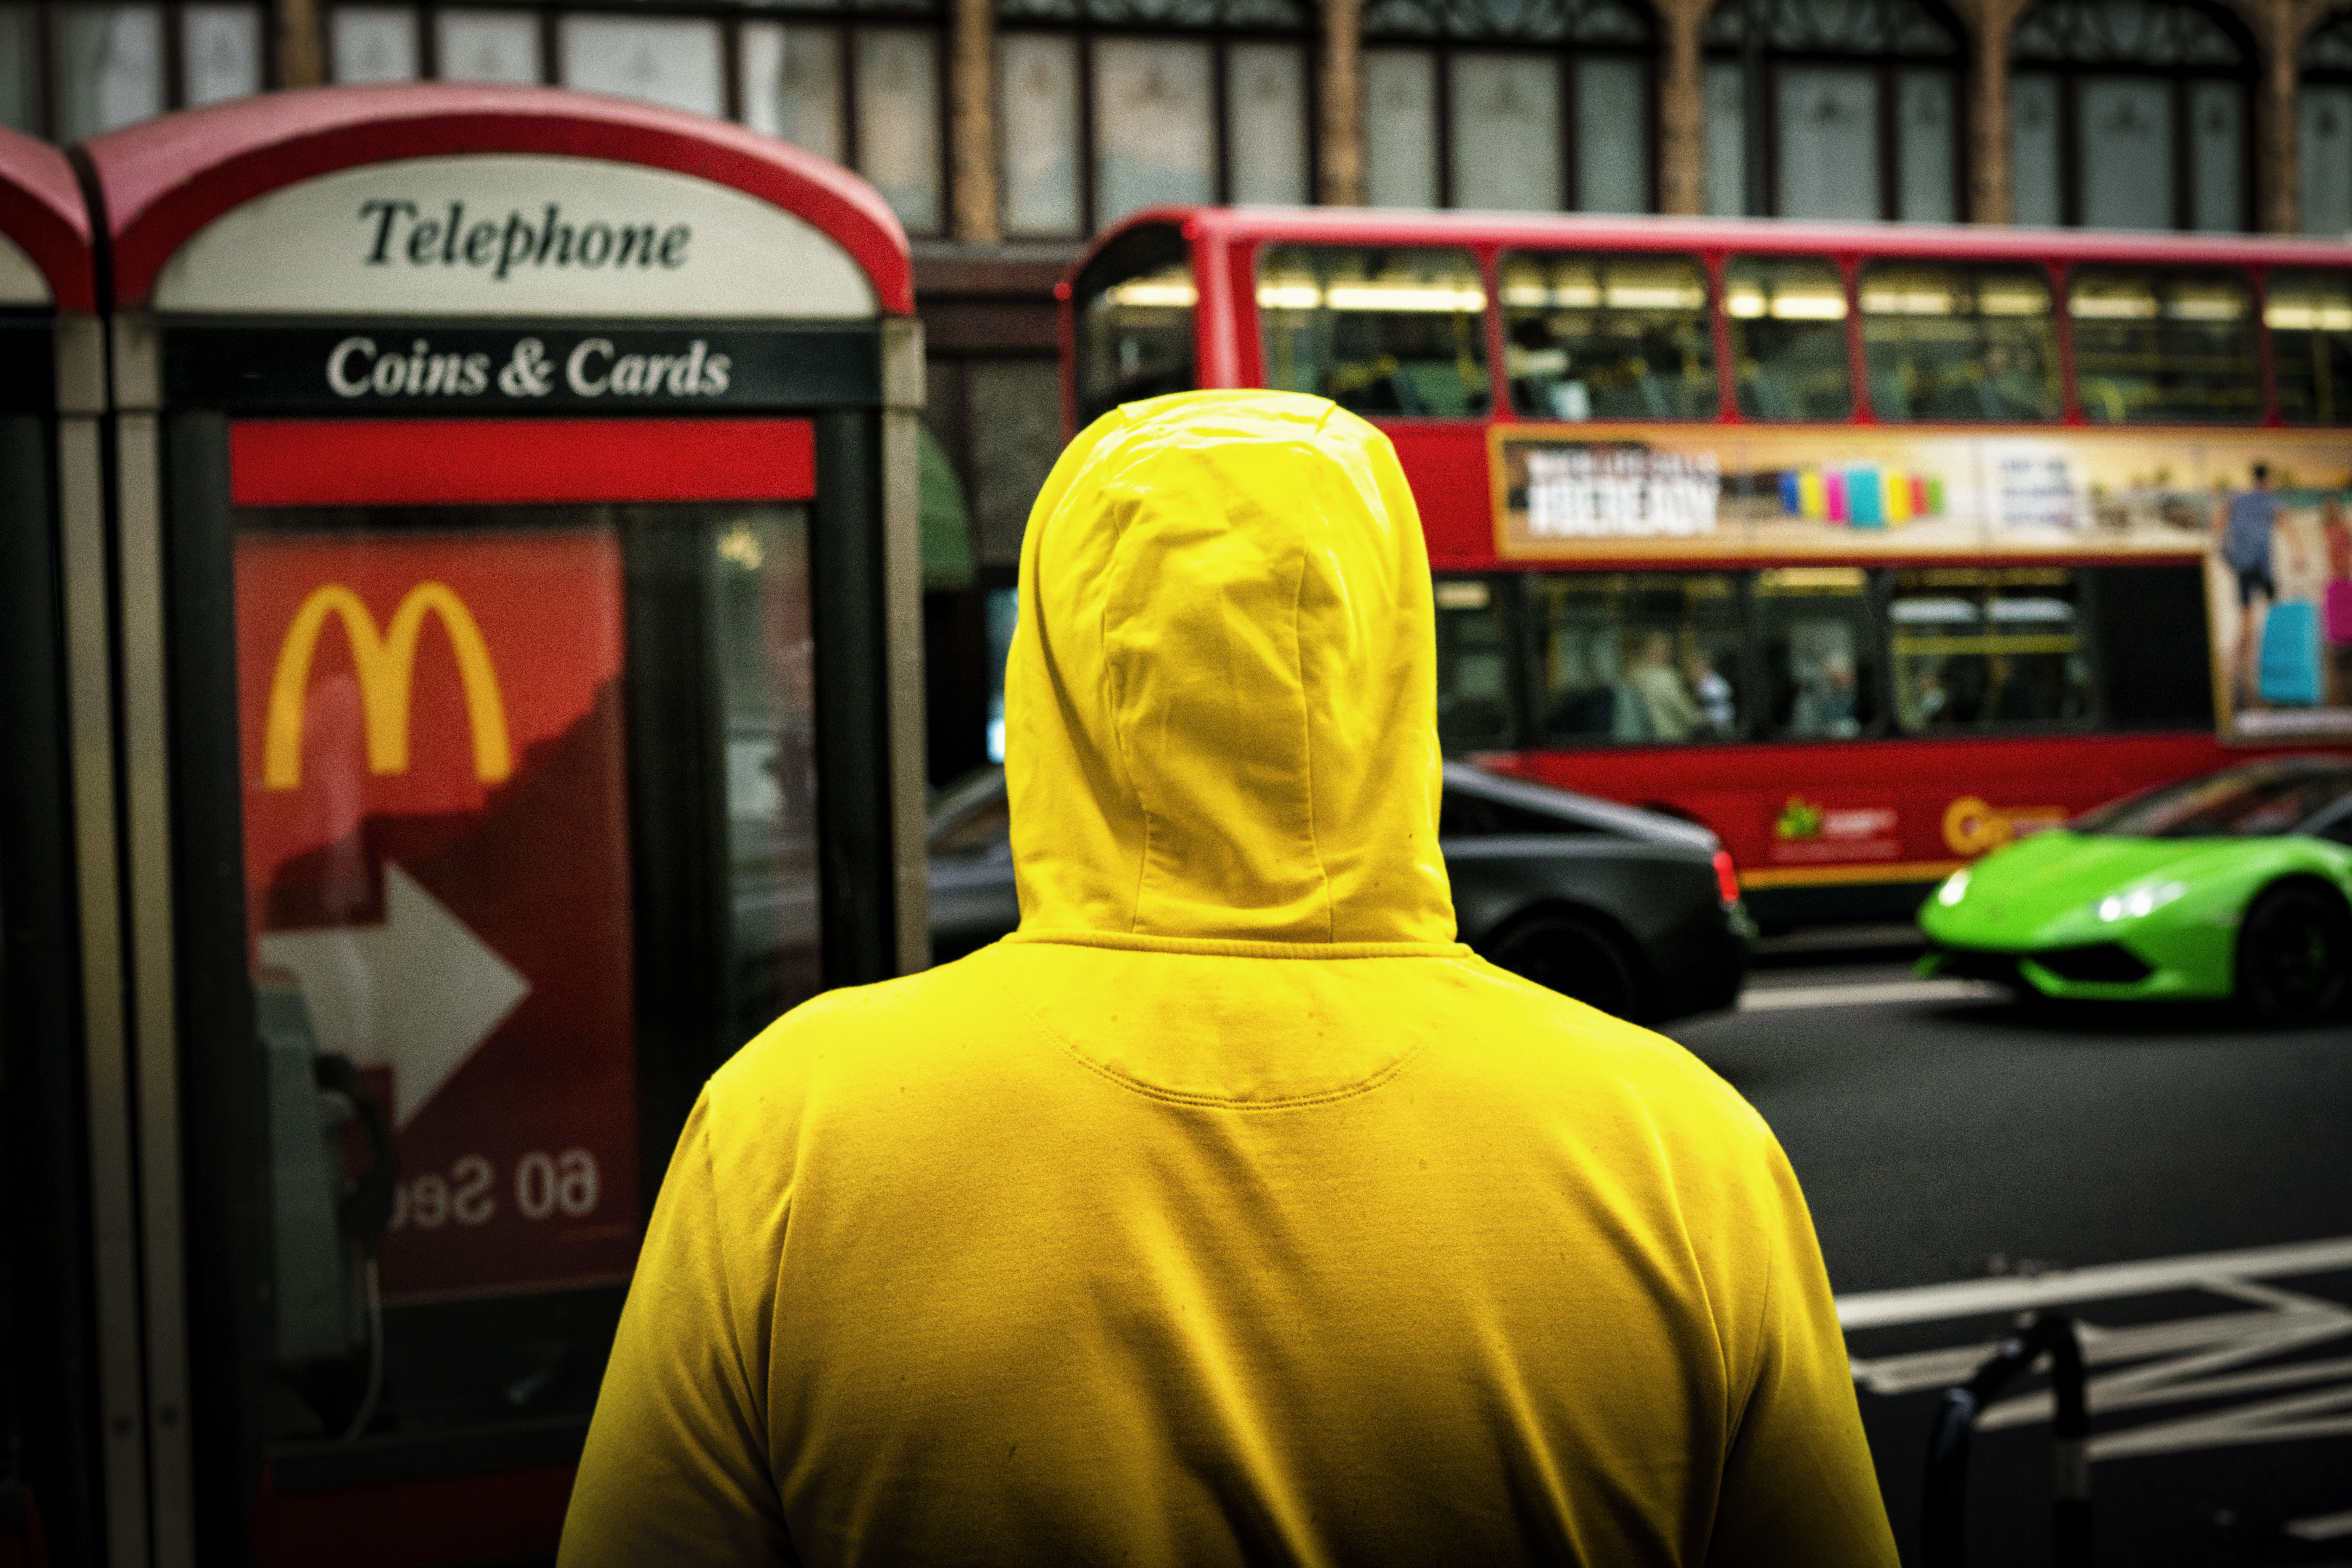
man, street, car, taxi, transport, red, vehicle, color, yellow, public transport, uk, streetogs, streetphotography, south, harrods, knightsbridge, capital, mcdonalds, supercar, arrow, london, cool image, i